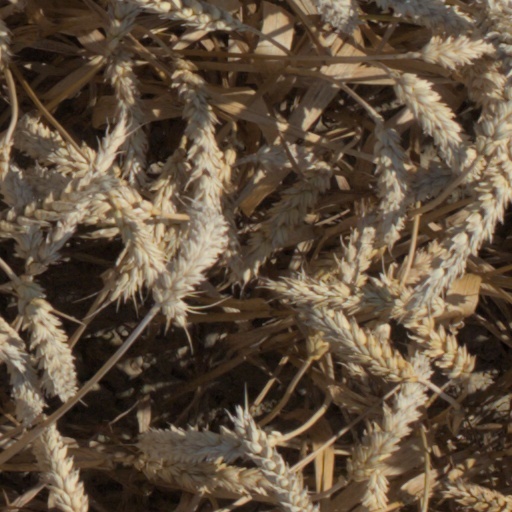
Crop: wheat